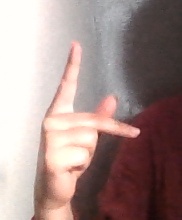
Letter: dha